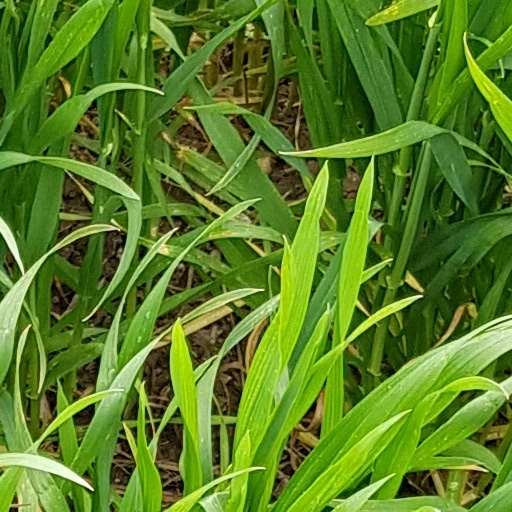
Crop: wheat